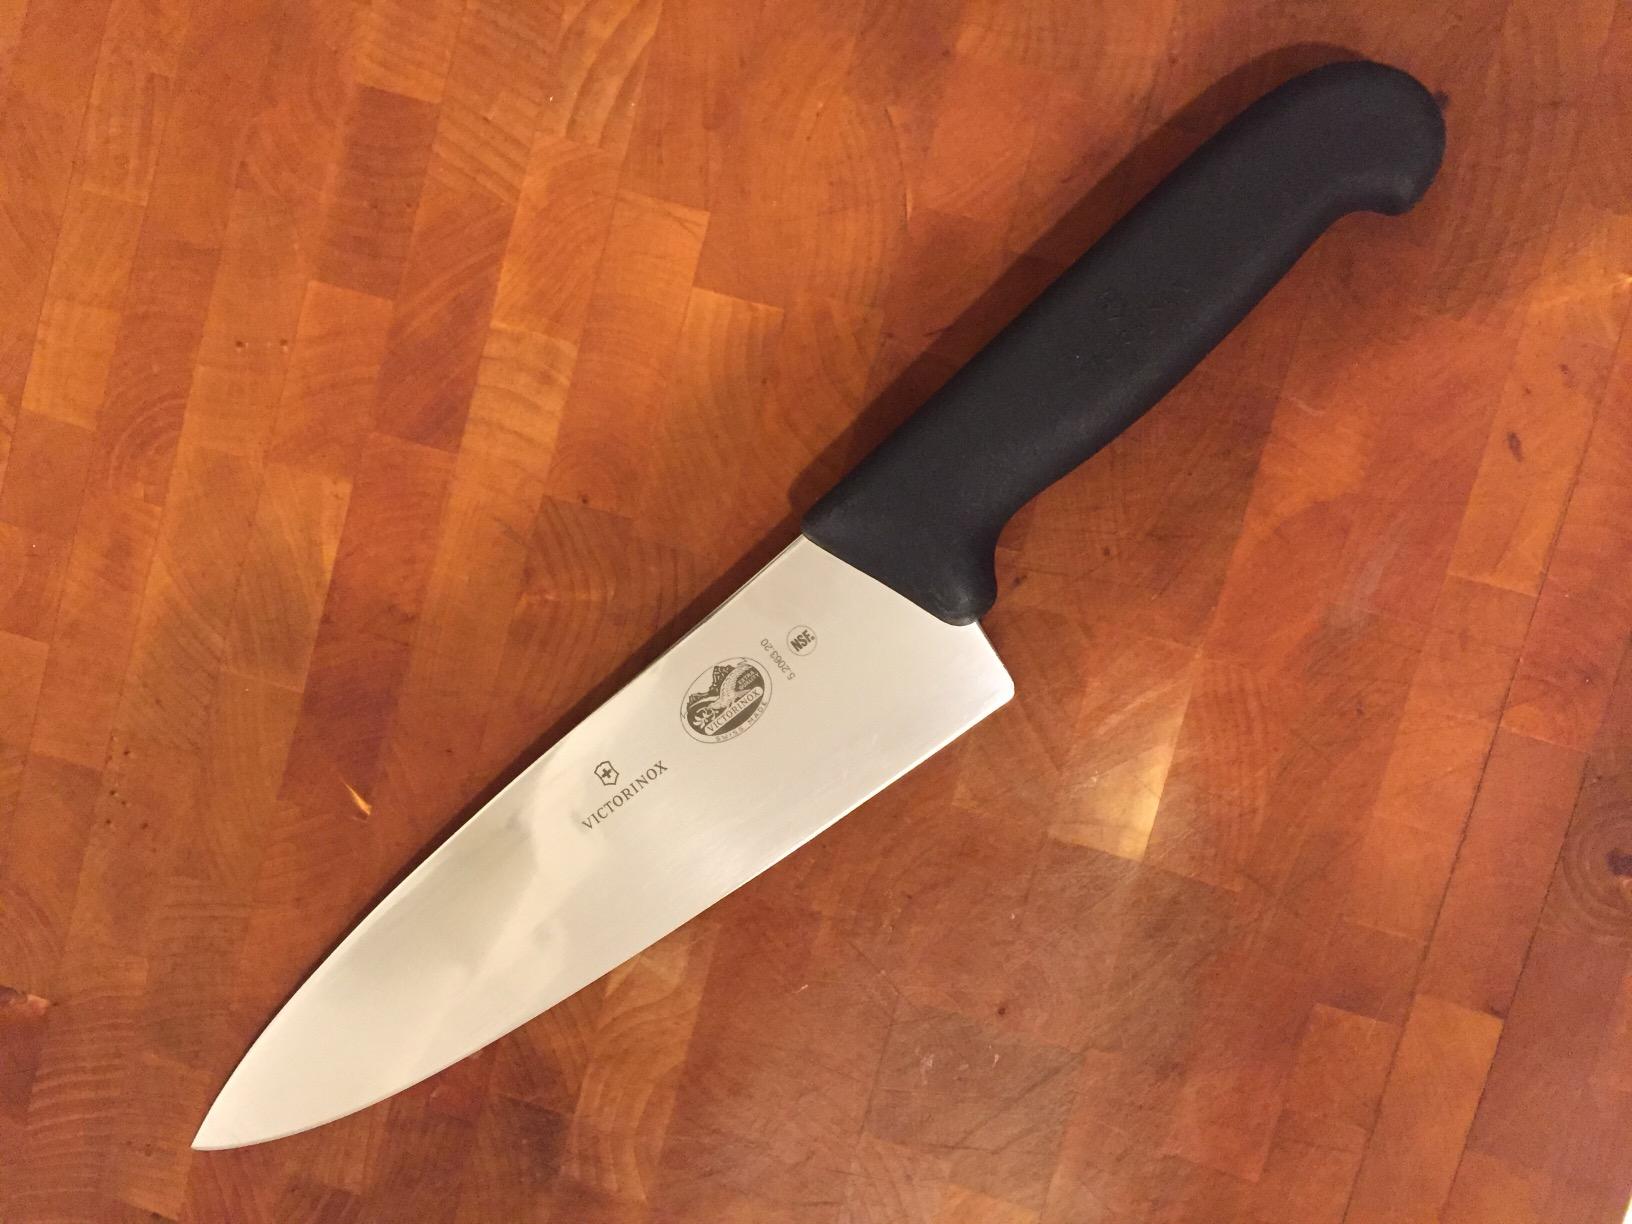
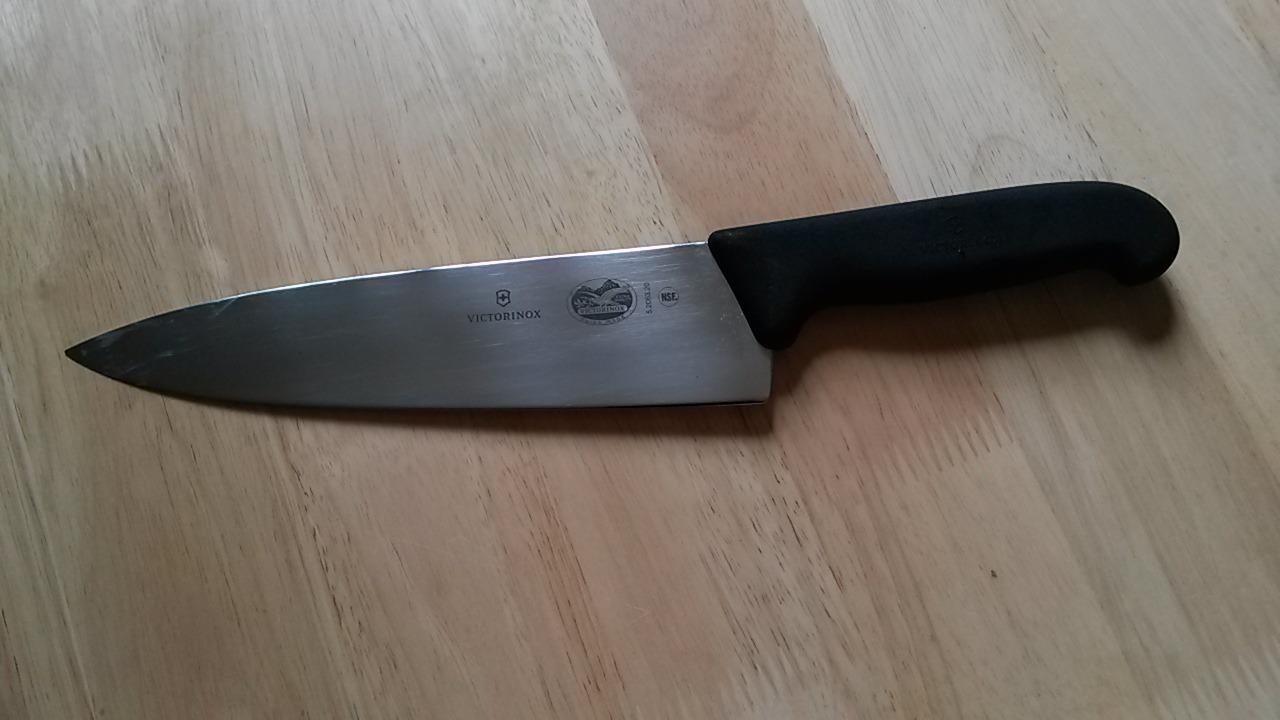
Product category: items_knife
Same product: yes